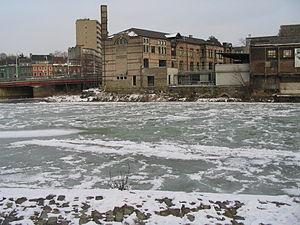
Ourthe prise par les glaces à Angleur lors de l'hiver 2011-2012